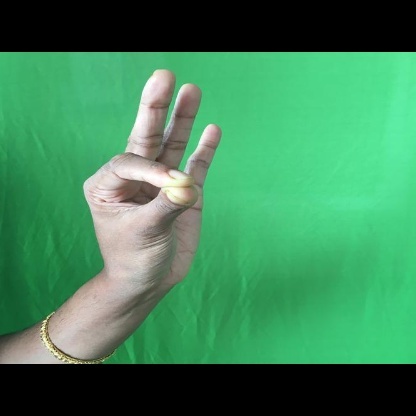
Mudra: Hamsasyam